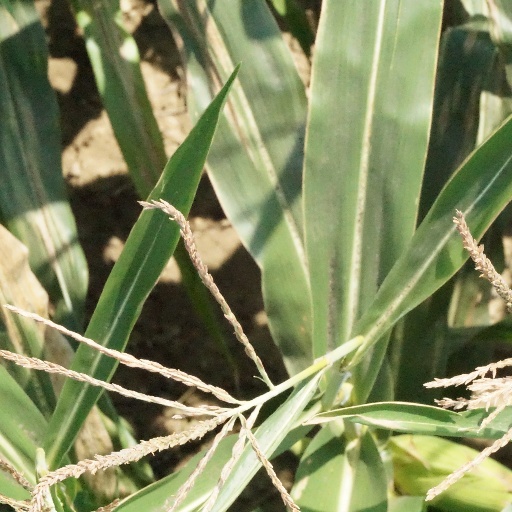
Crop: maize; corn